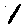
Label: 1